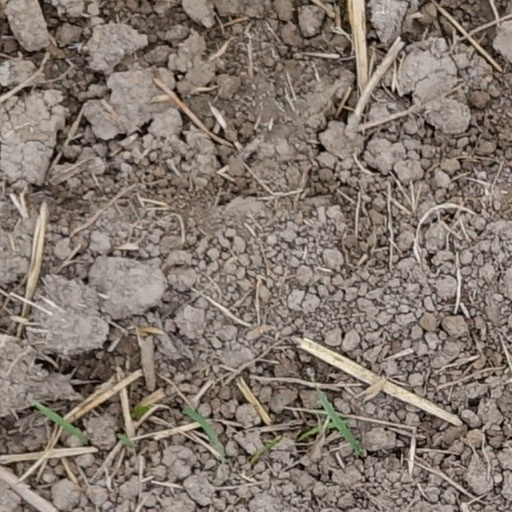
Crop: wheat